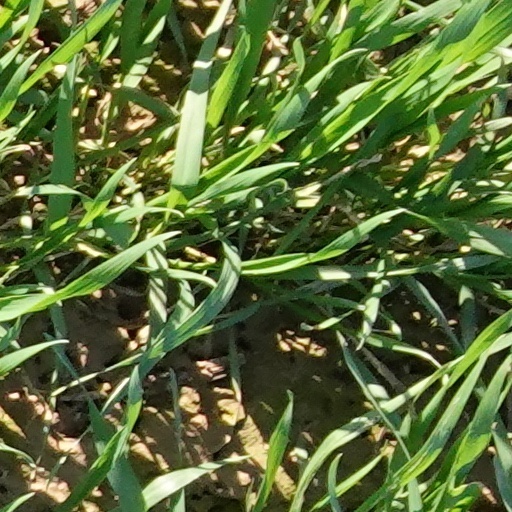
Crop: wheat